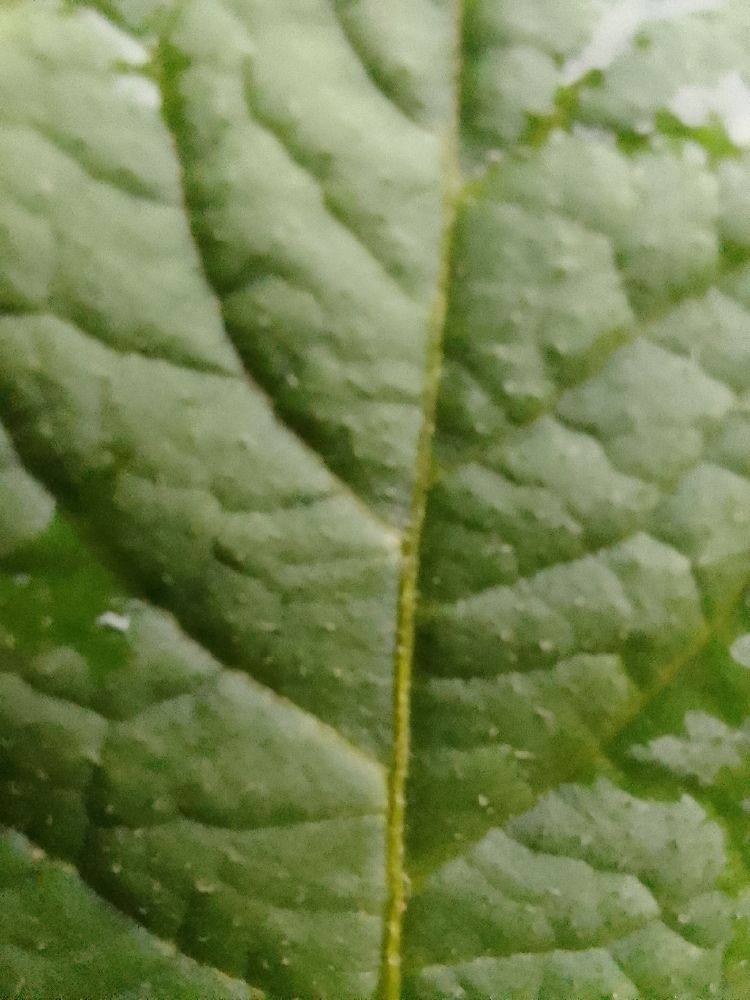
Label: Healthy